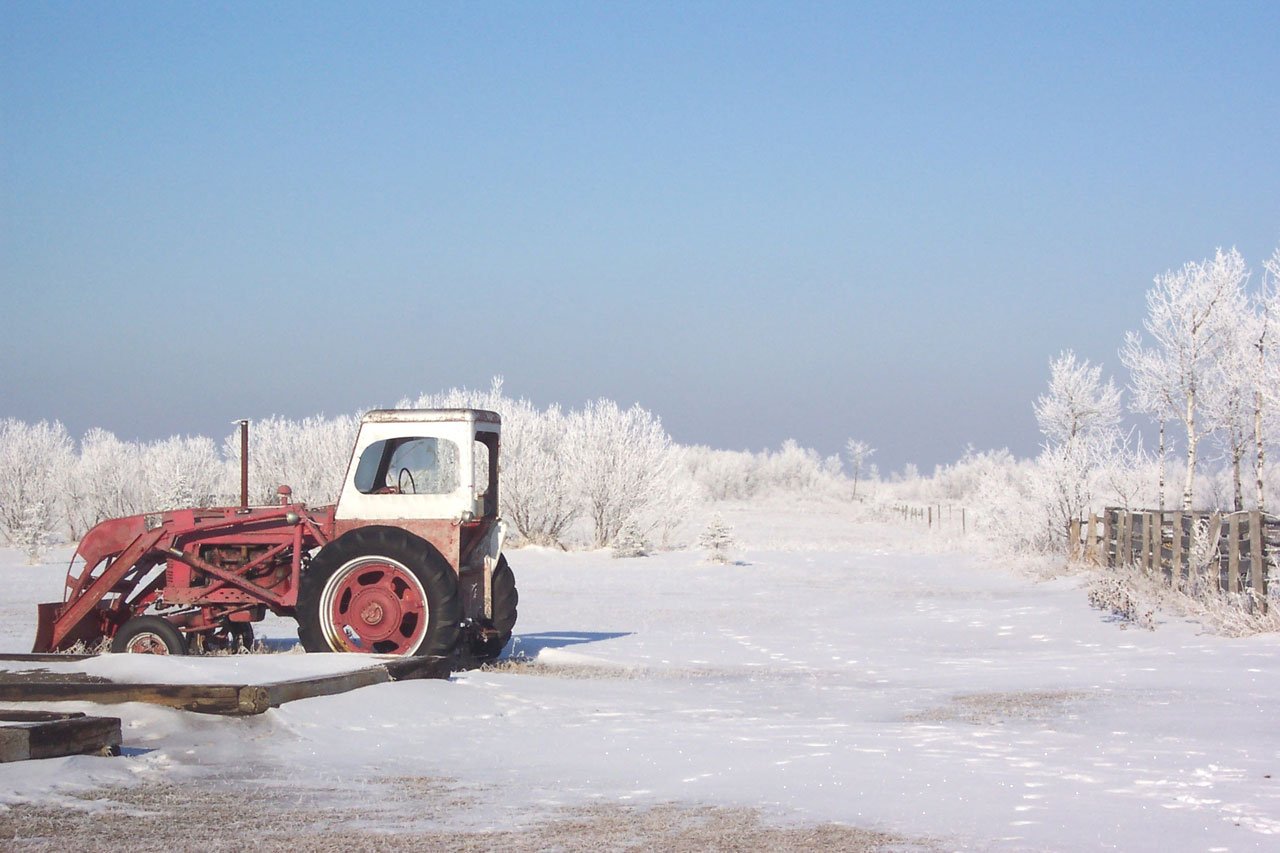
snow, cold, winter, tractor, farm, frost, country, ice, vehicle, weather, season, icy, off roading